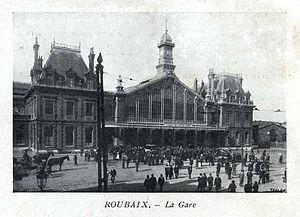
La Gare de Roubaix en 1906
La gare de Roubaix est une gare ferroviaire française de la ligne de Fives à Mouscron, située à proximité du centre-ville de Roubaix, dans le département du Nord, en région Hauts-de-France.
Sidney Dunnett est un architecte français qui a fait toute sa carrière à la Compagnie des chemins de fer du Nord où il conçoit et réalise plusieurs des grandes gares.